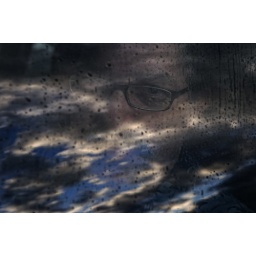
John in his car with the sky reflected on the window.